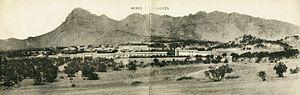
mines de ouenza
Ouenza, est une commune de la wilaya de Tébessa en Algérie, située dans l'extrême est du pays, près de la frontière tunisienne, à 70 km de Tébessa.